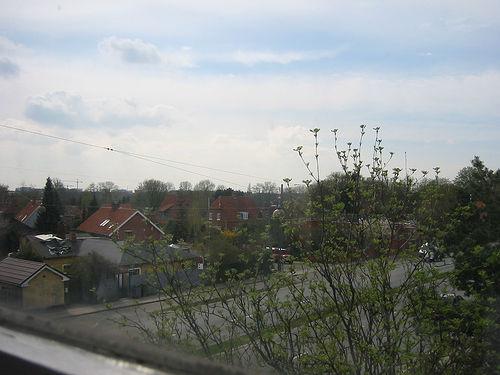
Weather: cloudy or overcast